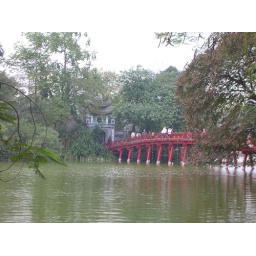
bridge to temple in Hoan Kiem lake